Daniel Hwang

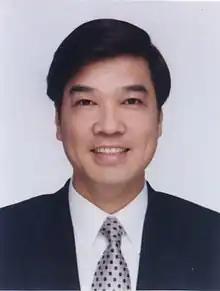
Hwang in 2008

Daniel Hwang (12 March 1953 – 17 October 2022) was a Taiwanese politician. A member of the Kuomintang and the People First Party, he served in the Legislative Yuan from 1999 to 2012.